Lucifer Morningstar (Lucifer)

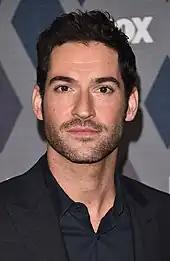
Lucifer and his twin brother Michael were portrayed by Welsh actor Tom Ellis

Lucifer is shown to have a complicated relationship with his family. His brother Amenadiel tries to force him to return to his Hell duties, but he steadfastly refuses to comply with his father's wishes. When the container holding his wings was stolen in the episode "Favorite Son", Lucifer recovers them only to set them on fire as a sign of his rebellion against God's wishes, but in the season finale, Lucifer prays to God to save Chloe's life after he is shot, willing to do anything in exchange. God gives him a vision: Lucifer's mother has escaped Hell and it is his duty to bring her back.